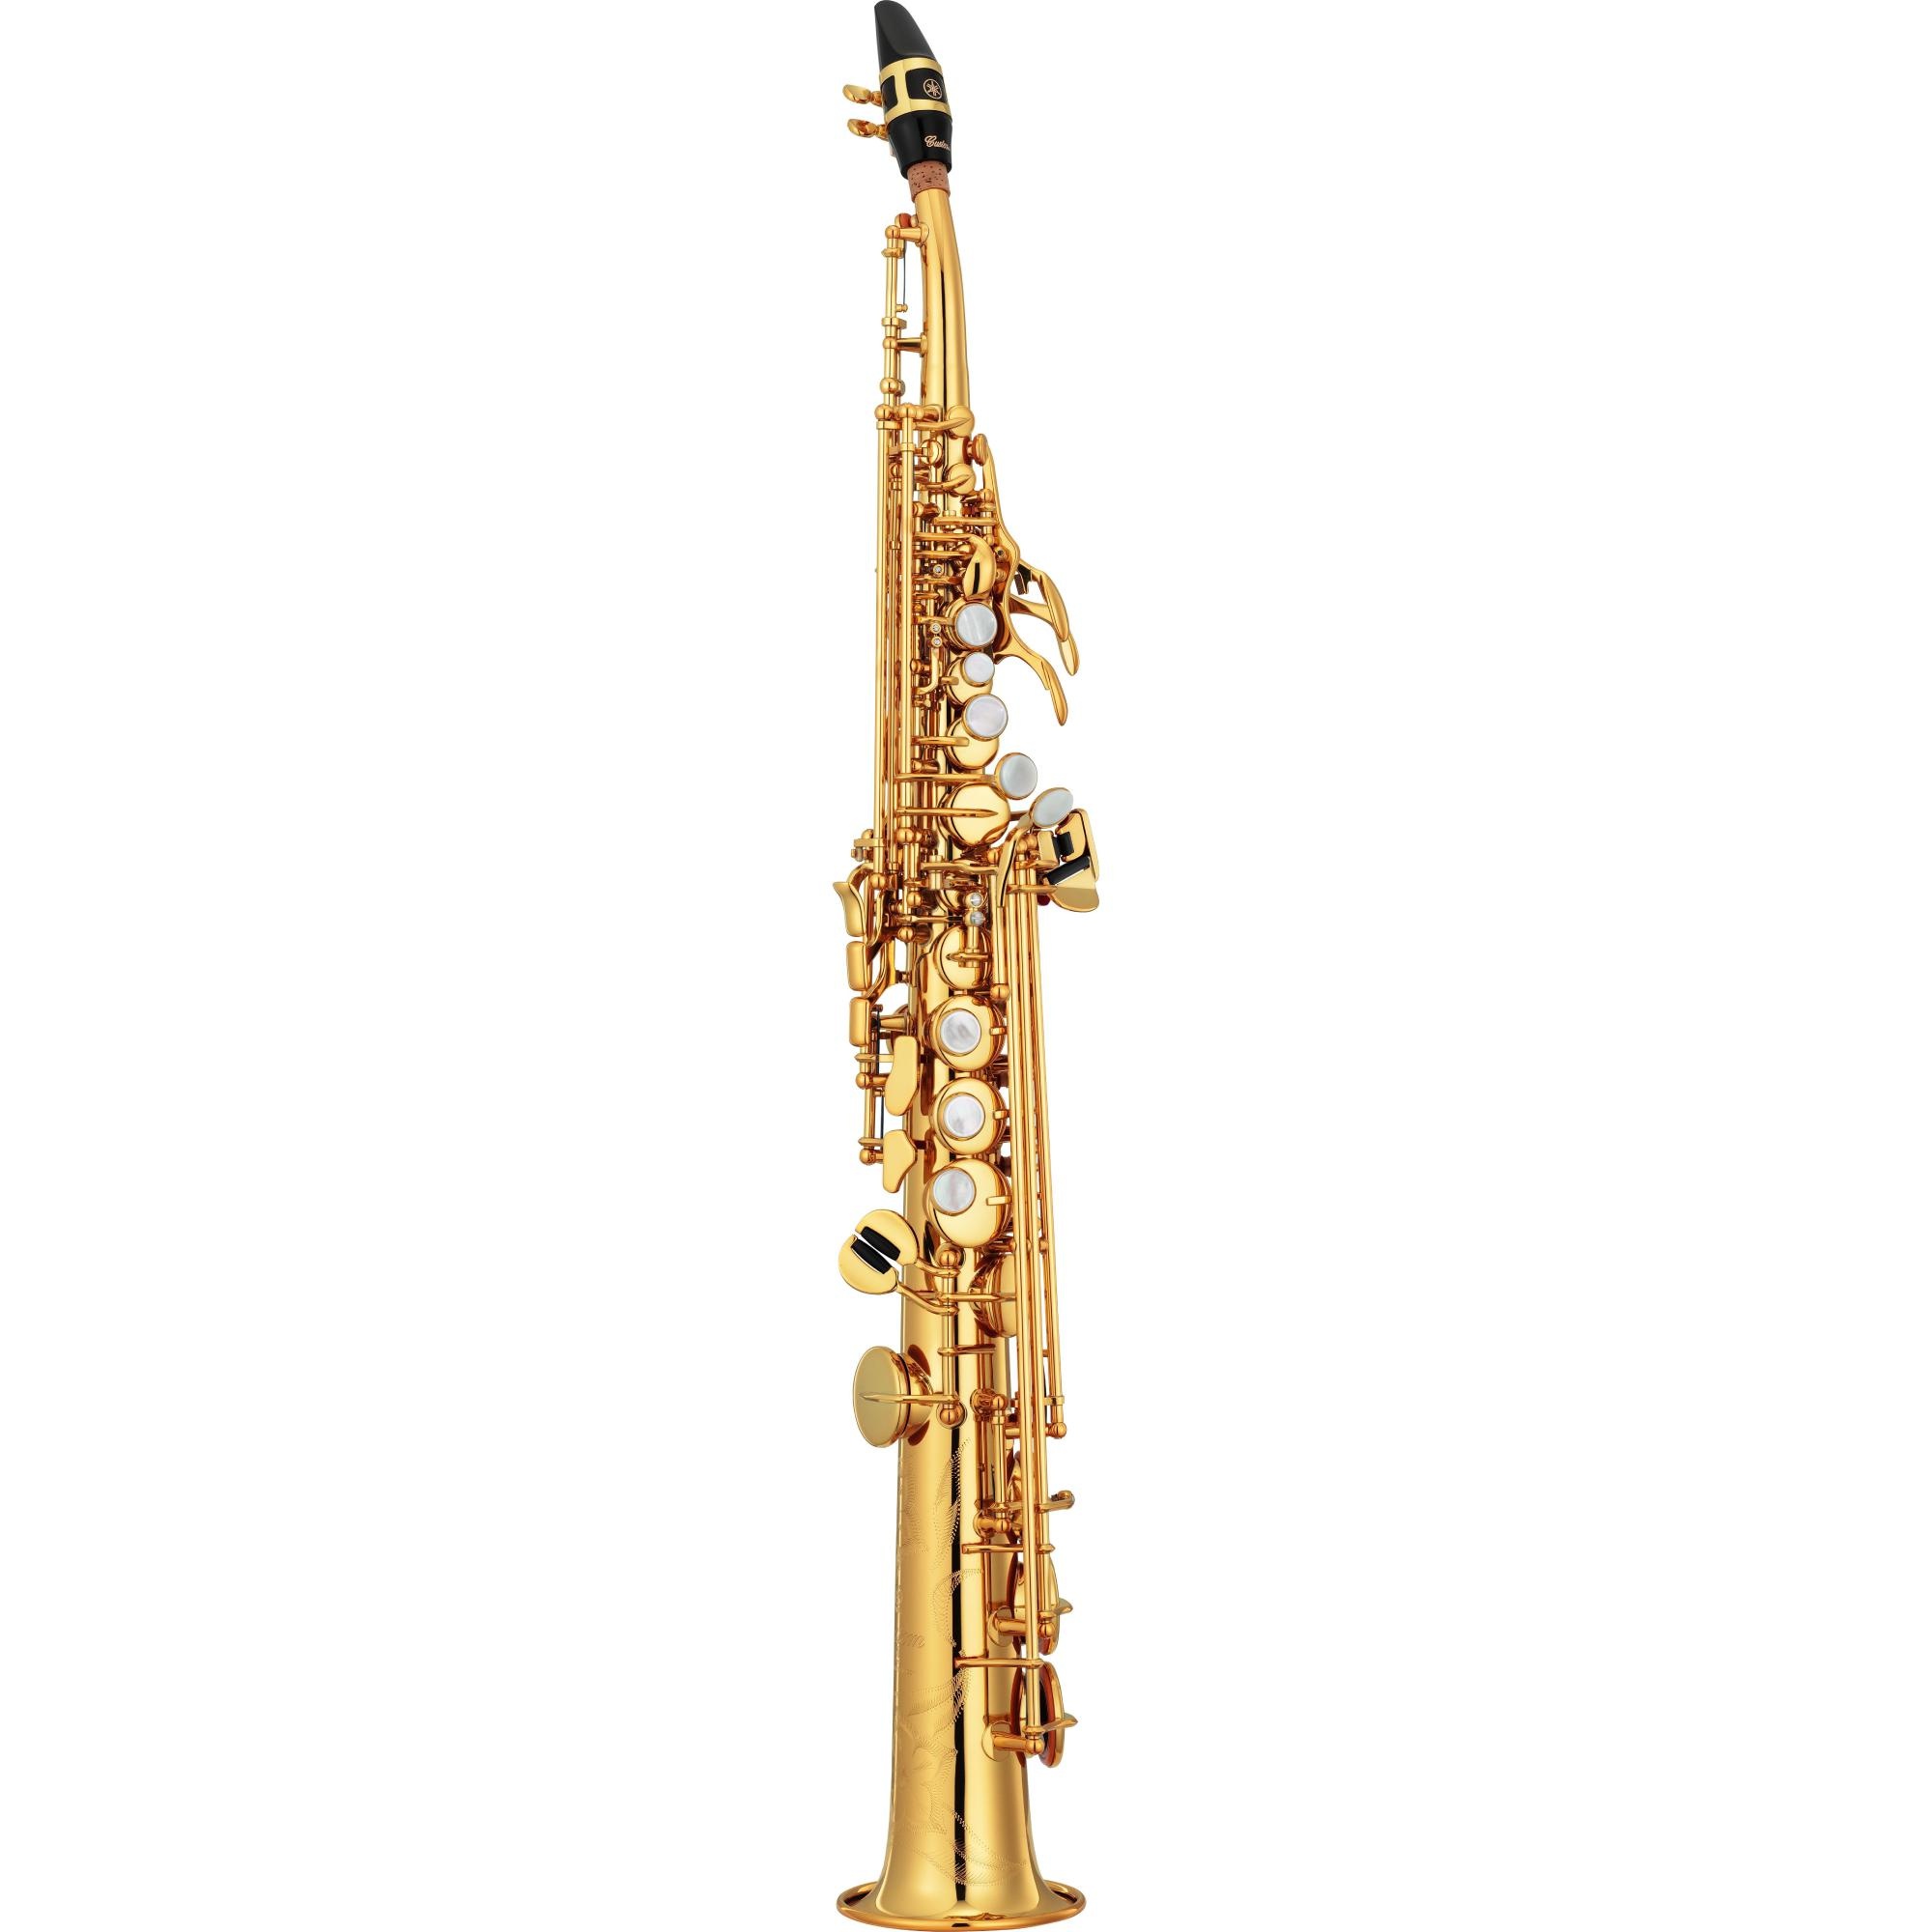
Kèn Saxophone Soprano Yamaha YSS-82ZR
Kèn Saxophone Soprano Yamaha YSS82ZR. Thiết kế phân biệt mang lại cho người chơi âm sắc đẹp. Model Custom Z soprano mới làm gợi nhớ thiết kế soprano saxophone trước đây của Yamaha. YSS-82Z có sẵn với loại cổ thẳng, trong khi YSS-82ZR có cổ cong. Cổ một mảnh. Không có bất kỳ khớp nối nào giữ thân và cổ kèn mang lại phản ứng tự do và đồng đều. YSS82Z có cổ thẳng, trong khi YSS82ZR có cổ cong. Các nút bấm. Thiết kế phím thoải mái và tiện lợi khi sử dụng. Chuông khắc. Phong cách khắc tay làm tăng vẻ đẹp và phong cách. Móc ngón tay cái có thể điều chỉnh. Tất cả các loại kèn saxophone Yamaha đề có móc tay cái có thể điều chỉnh cho phép đặt vị trí ngón tay chính xác và thoải mái. Thông Số Chi Tiết. Phím bấm Bb Chuông Loại One-piece Trang trí Hand engraved Các nút bấm Các nút phím đàn Mother of pearl Các phím phụ High F#, Front F Thumb Hook Adjustable Lớp phủ Gold lacquer Cổ kèn One-piece, Curved Miệng thổi 4CM Vỏ Included
Brand: Yamaha
Category: Arts & Entertainment > Hobbies & Creative Arts > Musical Instruments > Woodwinds > Saxophones > Soprano Saxophones